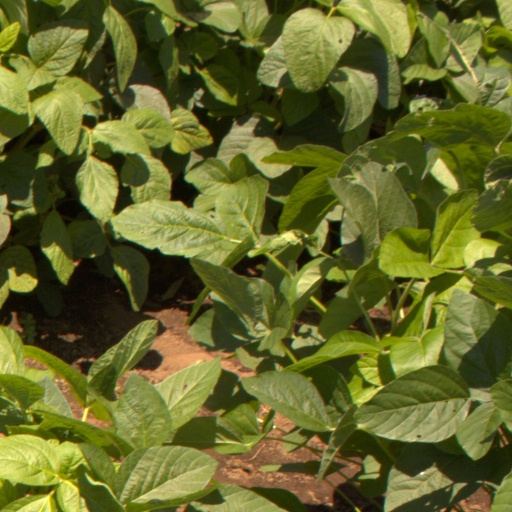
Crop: soybean